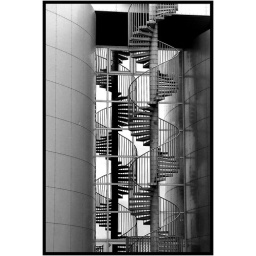
Spirol fire escape outside a hot water storage building in Iceland